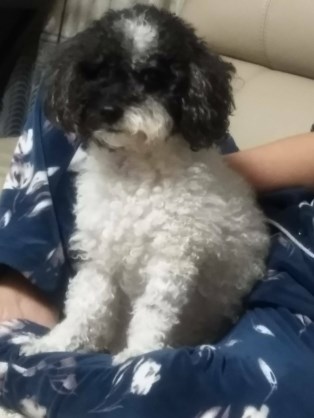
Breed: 7449-n000128-teddy